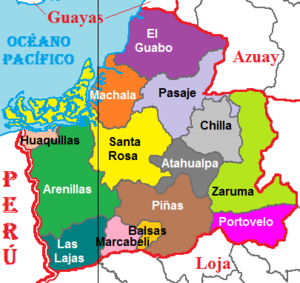
El Oro est une province de l'Équateur créée le 29 novembre 1882.